Sethrida Geagea

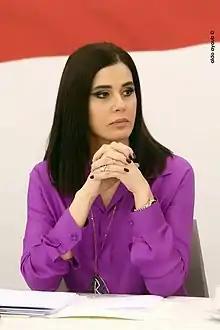
Geagea in 2018

Sethrida Tawk Geagea (born 31 May 1967), is a Lebanese politician and MP since June 2005 from the Bcharri district. She is also a member of the executive committee of the Lebanese Forces, headed by her husband, Samir Geagea. She contributed greatly to the management of the Lebanese Forces Party whilst Samir Geagea was imprisoned between 1994 and 2005.